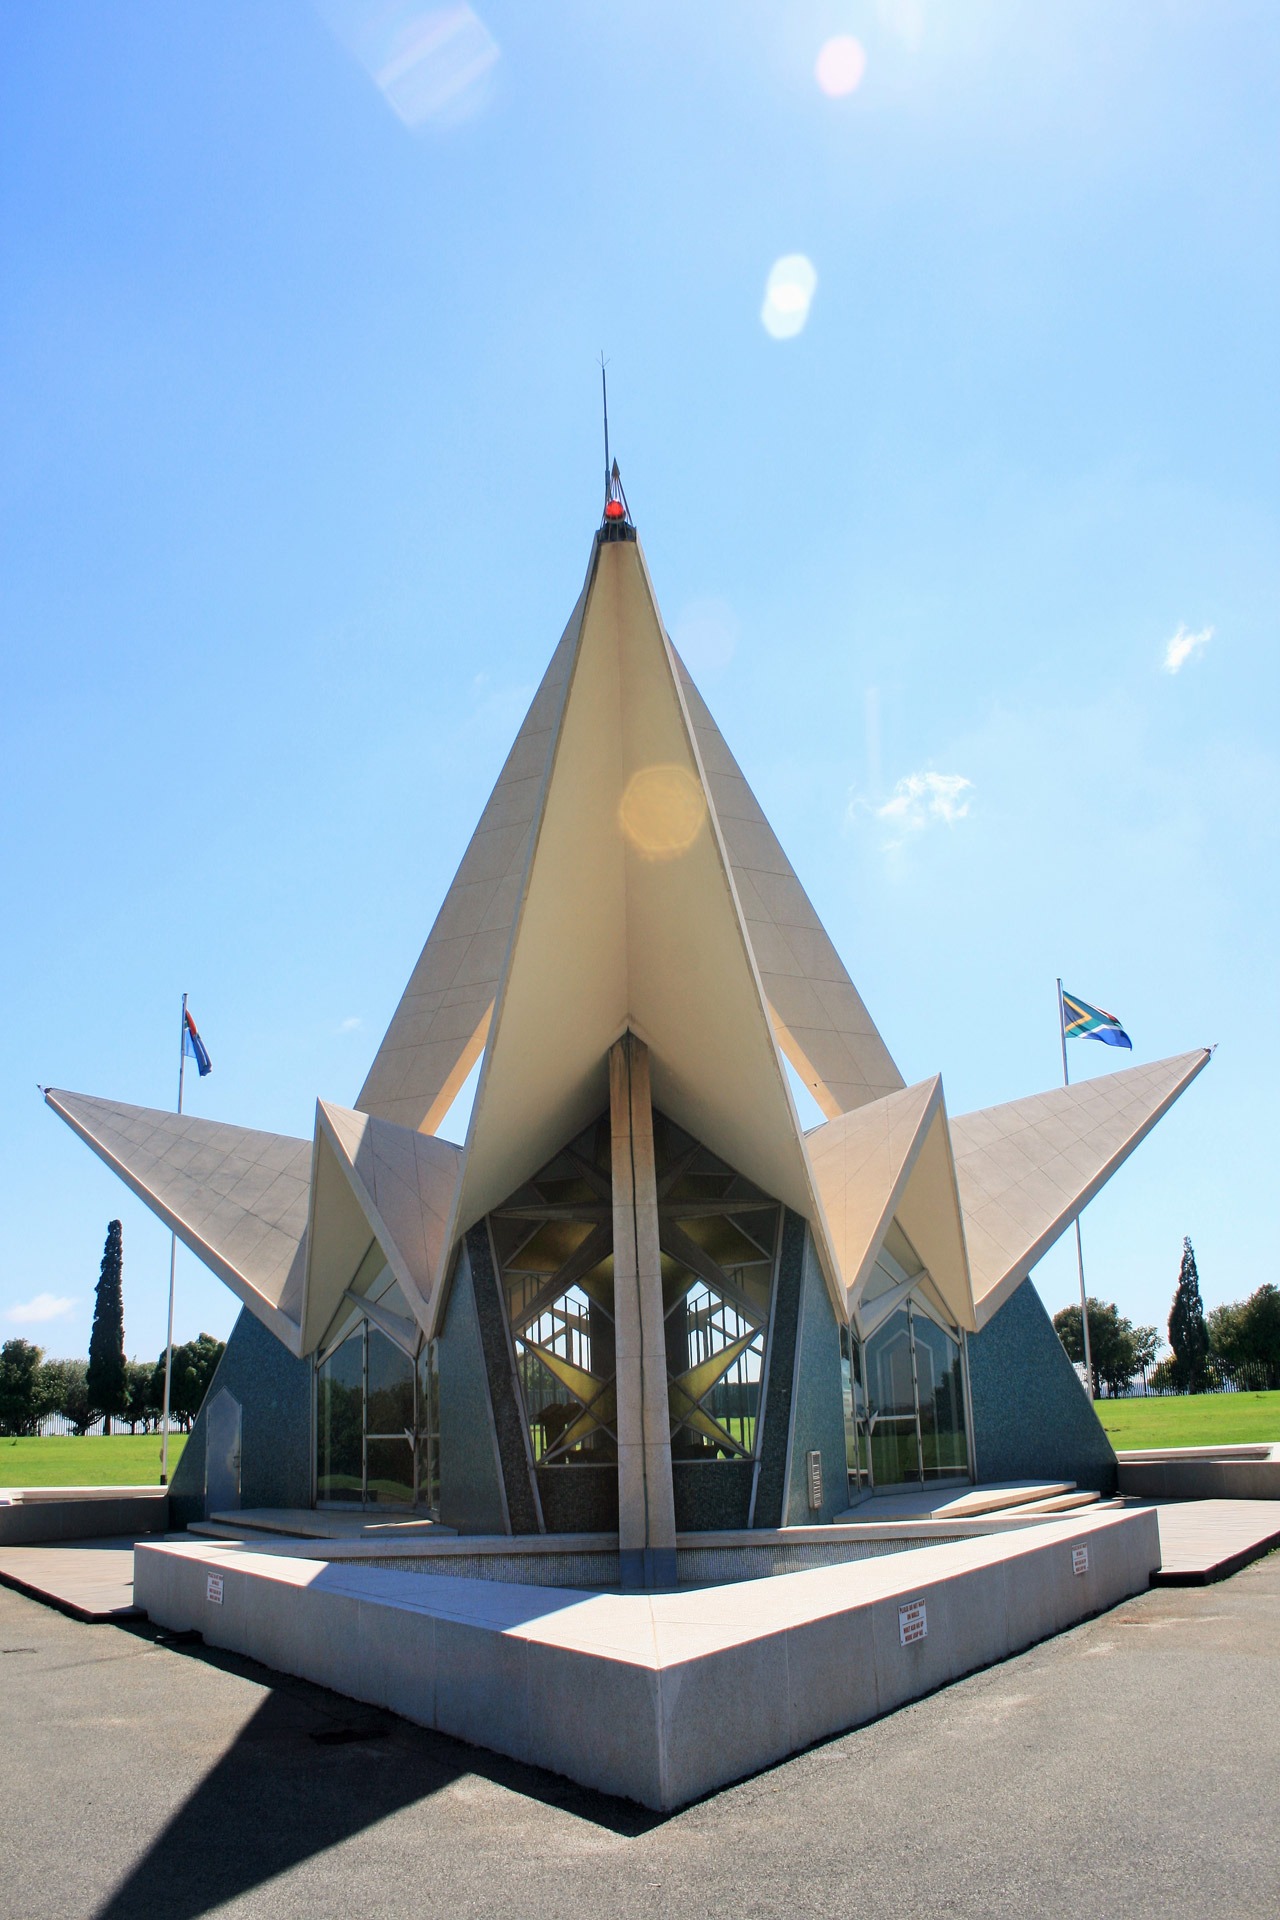
architecture, structure, building, monument, construction, landmark, exterior, modern, engineering, design, architectural, architecture design, south african air force memorial, star design